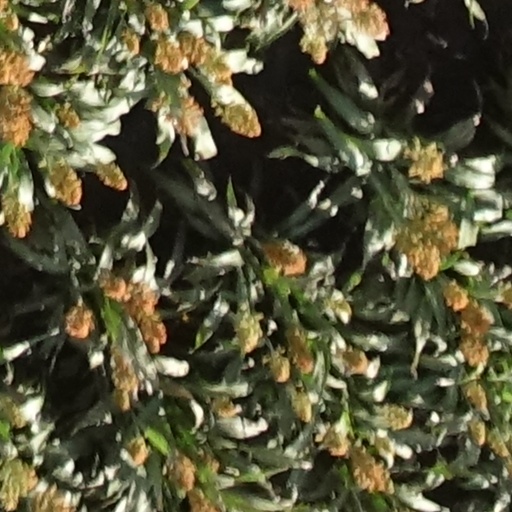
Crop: sorghum